The Allman Brothers Band

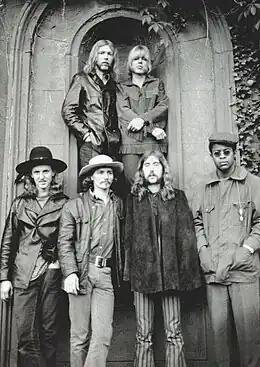
The Allman Brothers Band in May 1969. From left to right, (back) Duane Allman, Gregg Allman; (front) Butch Trucks, Dickey Betts, Berry Oakley, and Jaimoe.

The Allman Brothers Band was an American rock band formed in Jacksonville, Florida, in 1969. Its founding members were brothers Duane (slide guitar, lead guitar) and Gregg Allman (vocals, keyboards), as well as Dickey Betts (lead guitar, vocals), Berry Oakley (bass), Butch Trucks (drums), and Jai Johanny "Jaimoe" Johanson (drums). Subsequently based in Macon, Georgia, they incorporated elements of blues, jazz and country music and their live shows featured jam band-style improvisation and instrumentals.